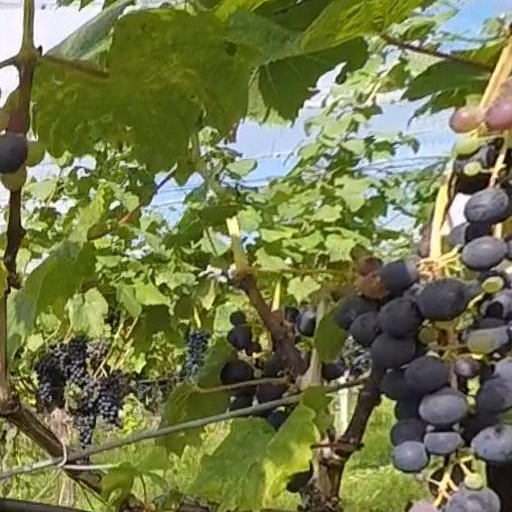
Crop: grape